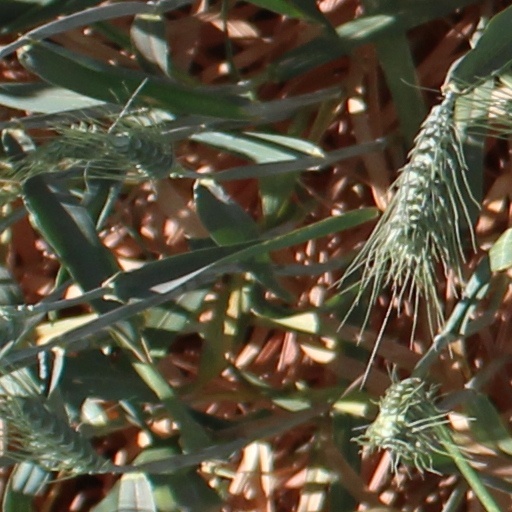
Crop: wheat